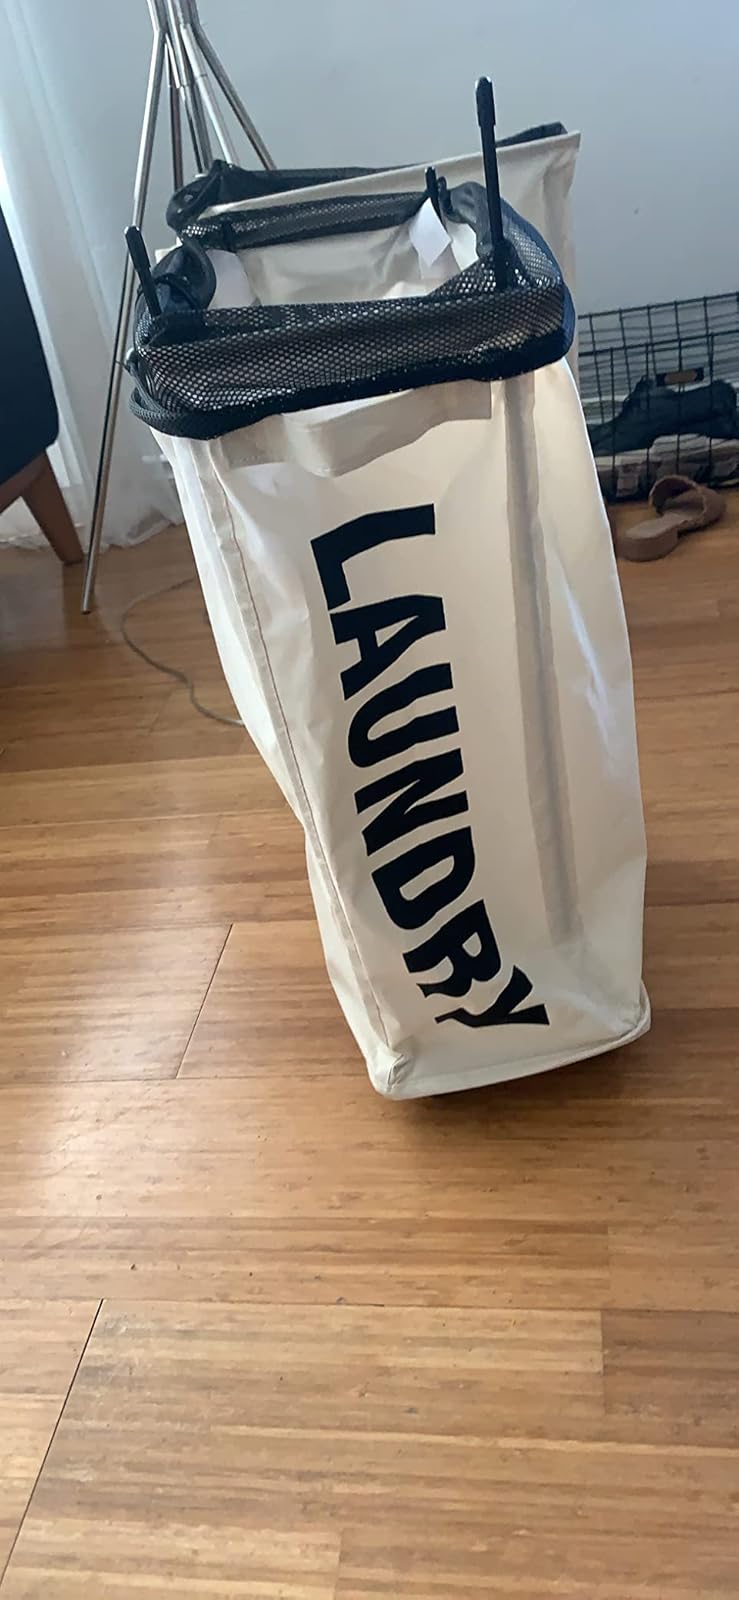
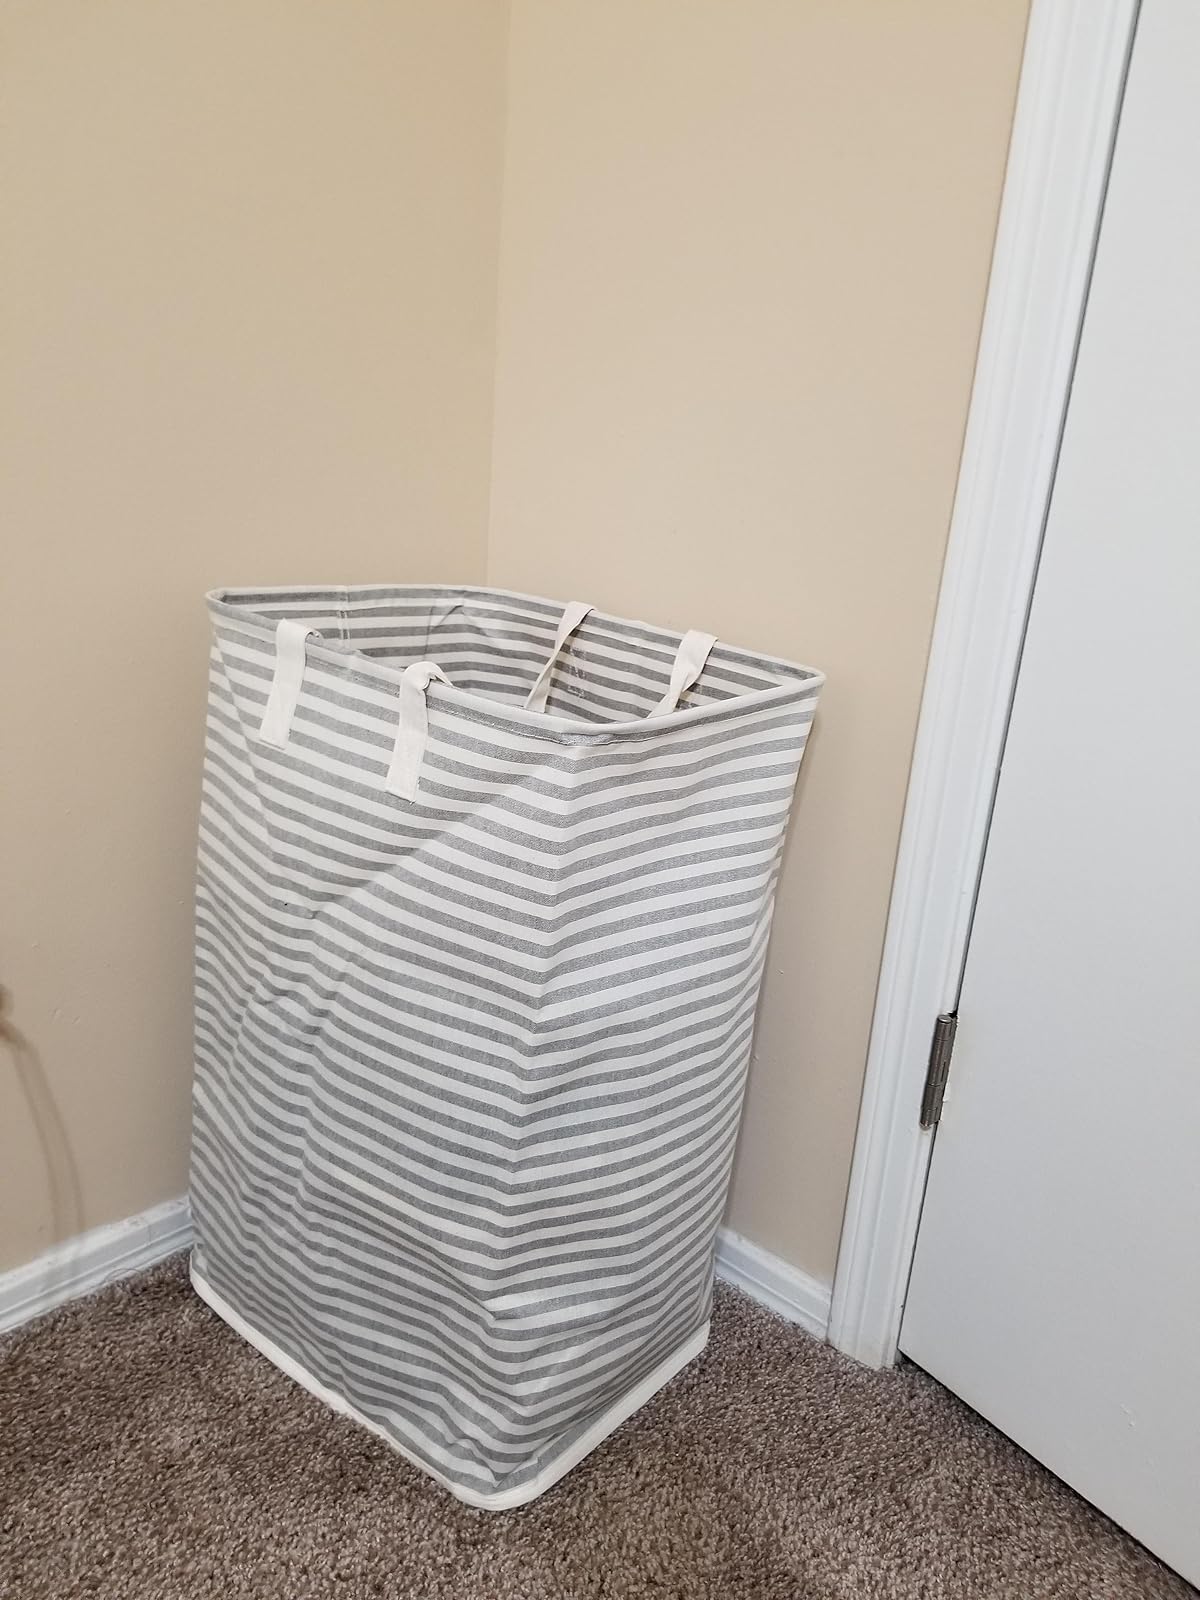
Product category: items_hamper
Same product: no